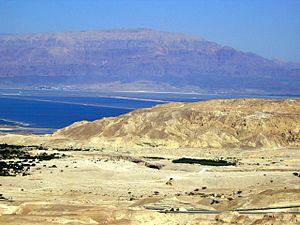
"Les peuples ayant précédé Israël semblent avoir pratiqué la prostitution féminine et masculine rituelle au service de Baal ou Ba'al et d'Astarté ou Ashtarot en hébreu, et la Bible condamne les pratiques idolâtres. Babylone est qualifiée de ""prostituée"". Sous le règne de Roboam, fils de Salomon, les textes rapportent que la prostitution masculine était officielle dans le pays. La condamnation de ces pratiques idolâtres intègre celle de l'homosexualité. Elle apparaît dans le Lévitique et ne semble concerner que les relations entre hommes. Aucune mention n'est faite aux femmes. En dehors de cette source unique, la Bible n’aborde jamais la question des rapports homosexuels.